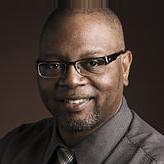
Age: 55